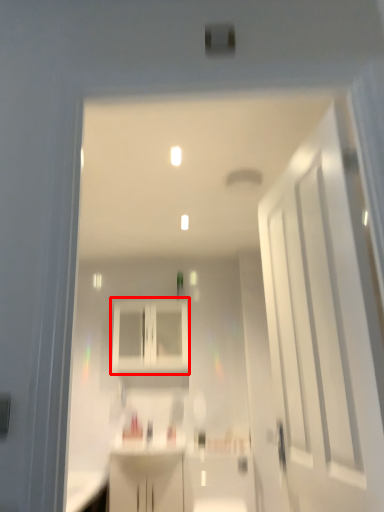
Question: Considering the relative positions of cabinetry (annotated by the red box) and door in the image provided, where is cabinetry (annotated by the red box) located with respect to the staircase? Select from the following choices."
(A) left
(B) right
Answer: A